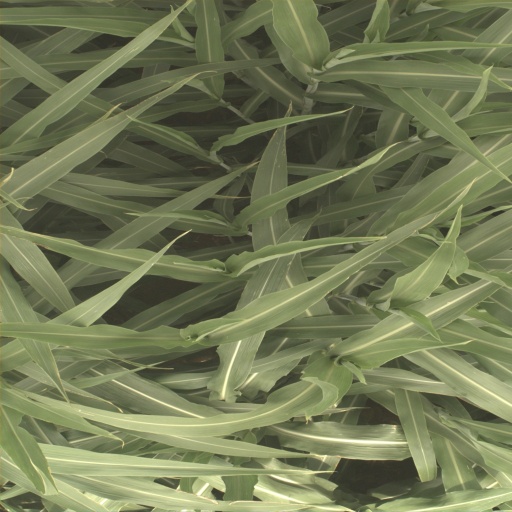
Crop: sorghum